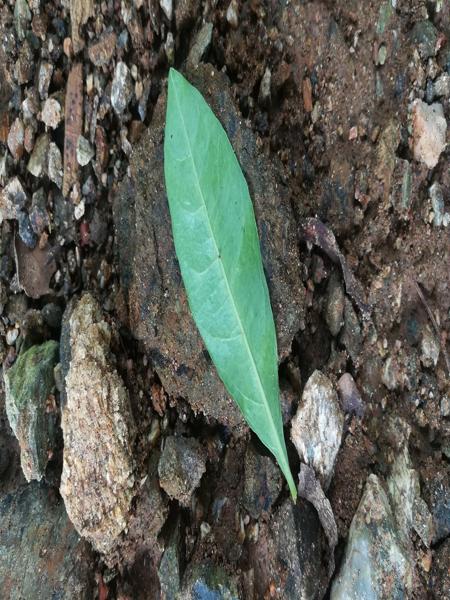
Plant: Henna